St Mary's Church, Lichfield

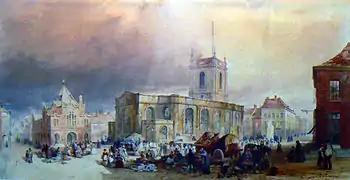
St Mary's in its previous classical form in the early 19th Century

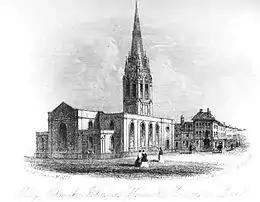
St Mary's during its transitional phase in 1860

The decision was made to demolish the medieval church in 1716. A new church designed by the architect Francis Smith of Warwick would be built in a neoclassical style. The construction of the new church was funded by public subscription, the Conduit Lands Trust and the Lichfield Corporation. After five years of construction the church was completed in 1721. These years of construction were probably overseen by Samuel Johnson who would have experienced his early childhood in the house facing onto the church. The church body was built in brick while the medieval tower was retained (without its spire) and encased in stucco. The new church consisted of a chancel, an aisled nave with north south and west galleries and a west tower.